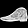
Label: Ankle boot